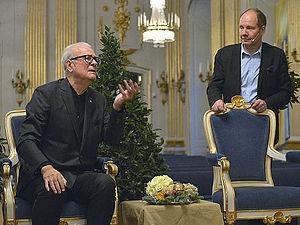
Patrick Modiano dans la Bourse de Stockholm sous la conférence de presse de l'Académie suédoise le 6 Décembre 2014.
Peter Englund, né le 4 avril 1957 à Boden, est un auteur et un historien suédois, membre de l'Académie suédoise.